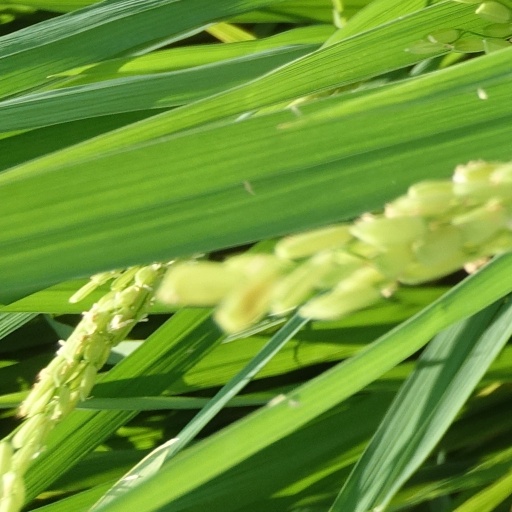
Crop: rice